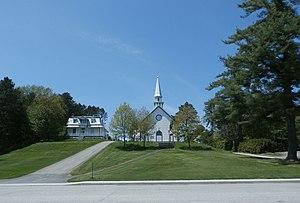
Église catholique de la paroisse Saint-Stanislas d'Ascot Corner.
Ascot Corner est une municipalité du Québec, située dans la municipalité régionale de comté du Haut-Saint-François en Estrie.